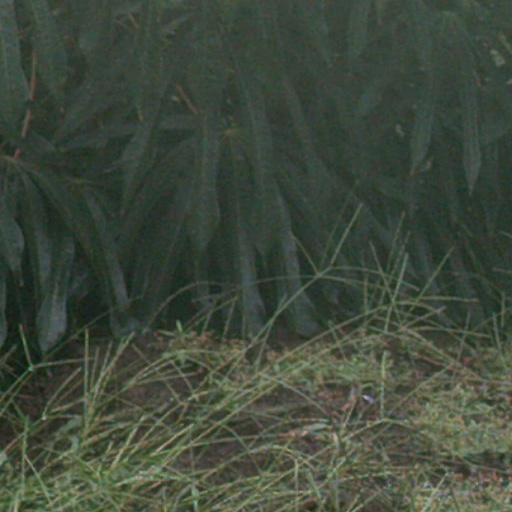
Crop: cassava